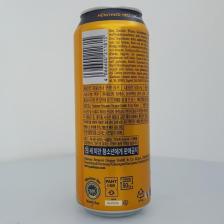
Label: cans